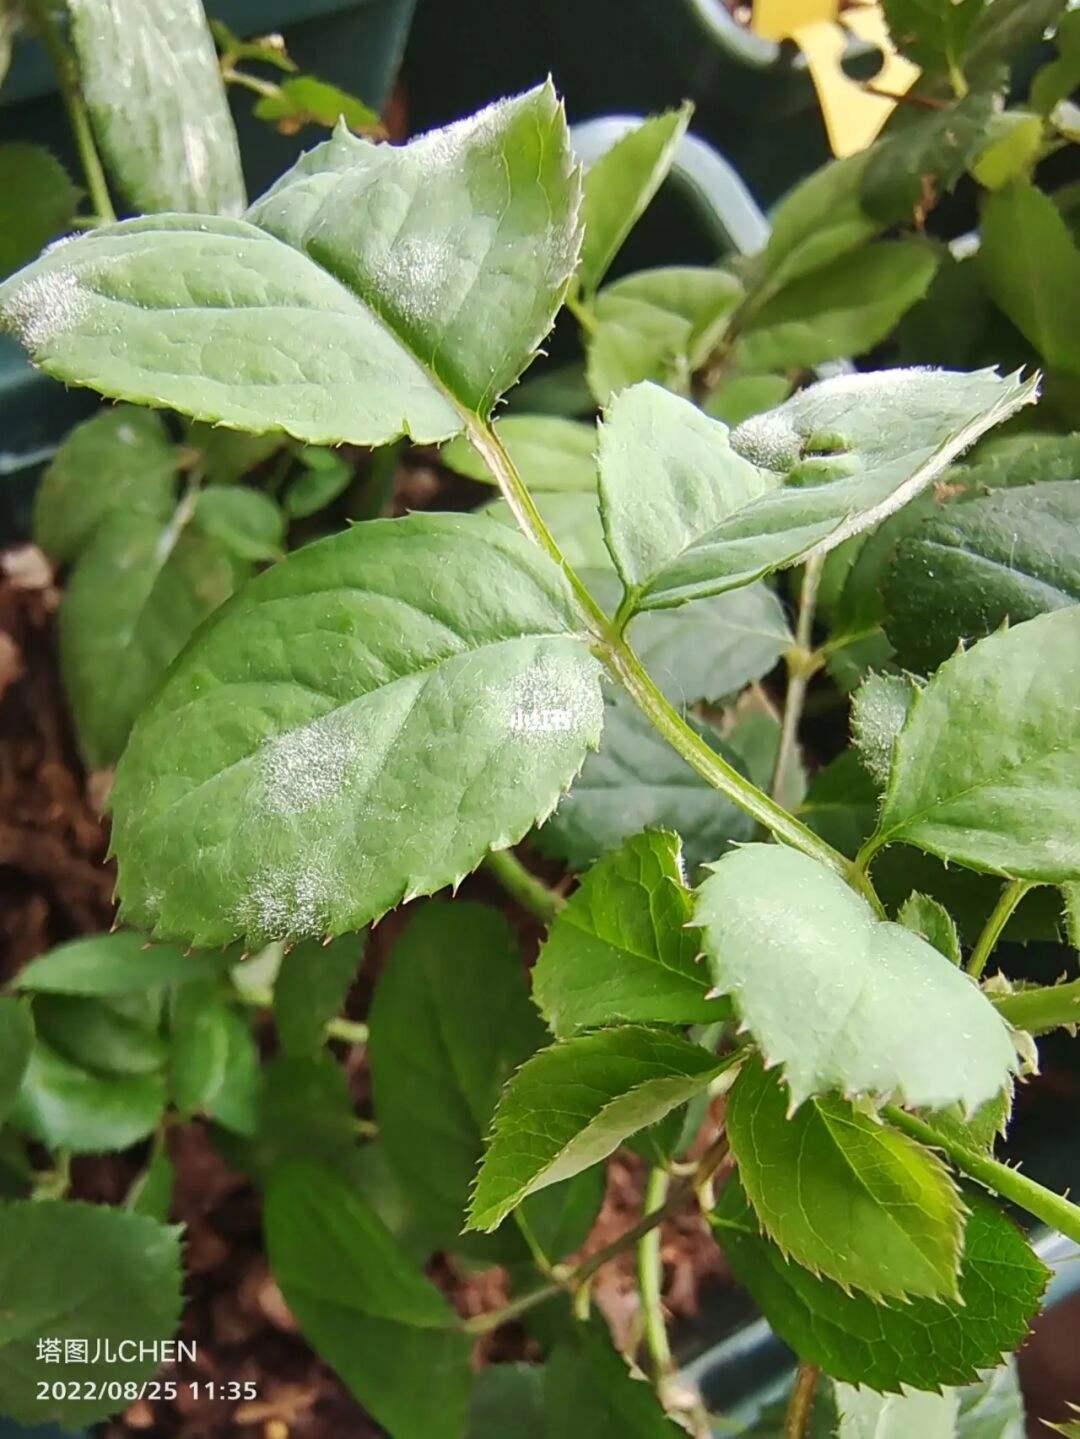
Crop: cherry
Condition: powdery_mildew